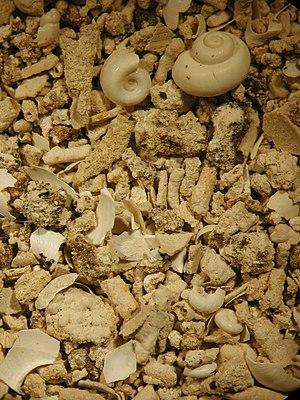
Belvédère est un quartier de l'arrondissement nord-ouest de la ville de Maastricht.